Military history of Australia

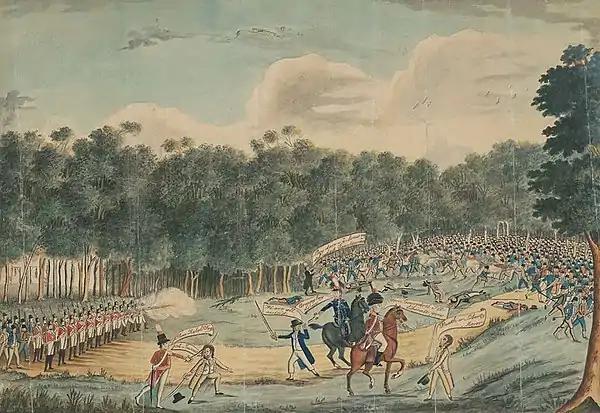
Contemporary watercolour of the 1804 Castle Hill convict rebellion

From 1788 until 1870 the defence of the Australian colonies was mostly provided by British Army regular forces. Originally Marines protected the early settlements at Sydney Cove and Norfolk Island, however they were relieved of these duties in 1790 by a British Army unit specifically recruited for colonial service, known as the New South Wales Corps. The New South Wales Corps subsequently was involved in putting down a rebellion of Irish convicts at Castle Hill in 1804. Soon however shortcomings in the corps convinced the War Office of the need for a more reliable garrison in New South Wales and Van Diemen's Land. Chief of these shortcomings was the Rum Rebellion, a coup mounted by its officers in 1808. As a result, in January 1810 the 73rd (Perthshire) Regiment of Foot arrived in Australia. By 1870, 25 British infantry regiments had served in Australia, as had a small number of artillery and engineer units.